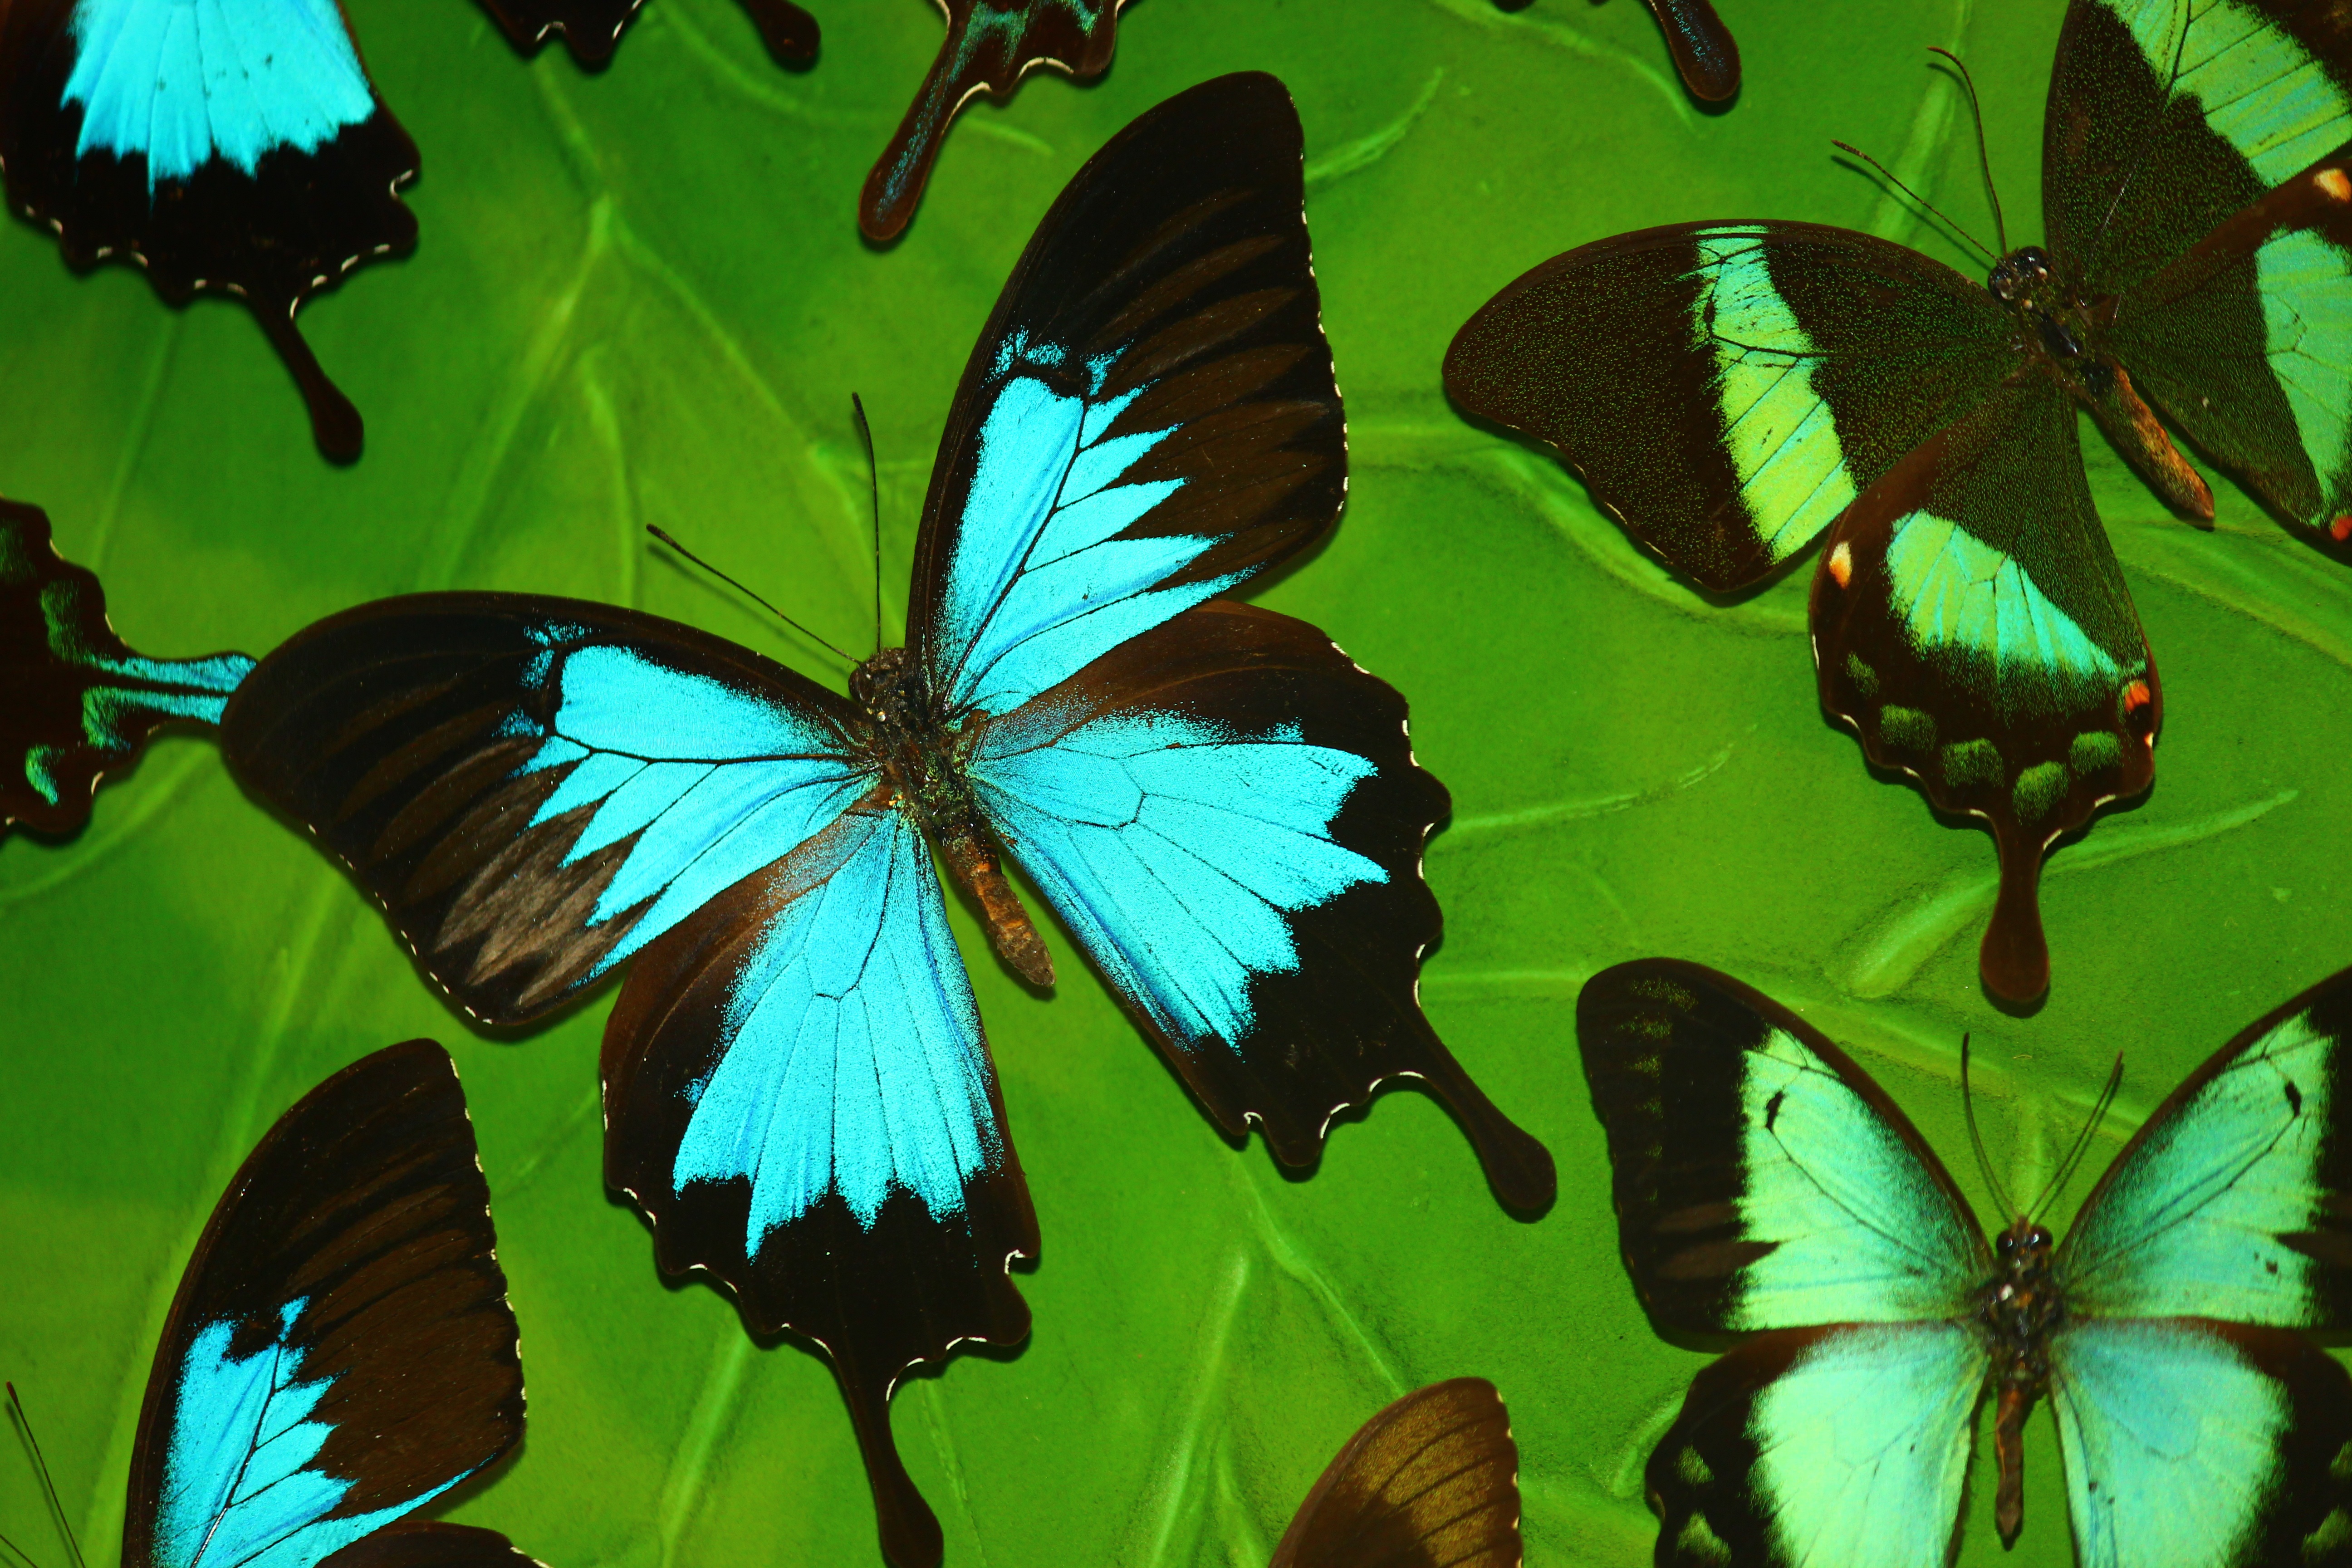
nature, wing, leaf, flower, green, jungle, insect, botany, butterfly, flora, fauna, invertebrate, turquoise, illustration, konya, tropical butterfly, pollinator, moths and butterflies, butterfly valley